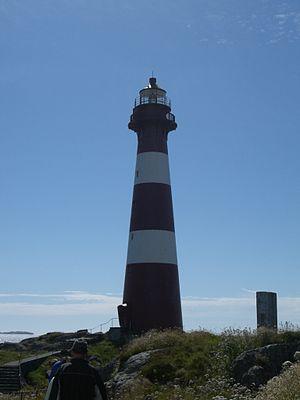
Le phare d'Hellisøy est un phare côtier situé dans la commune de Fedje, dans le comté de Vestland. Il est géré par l'administration côtière norvégienne.